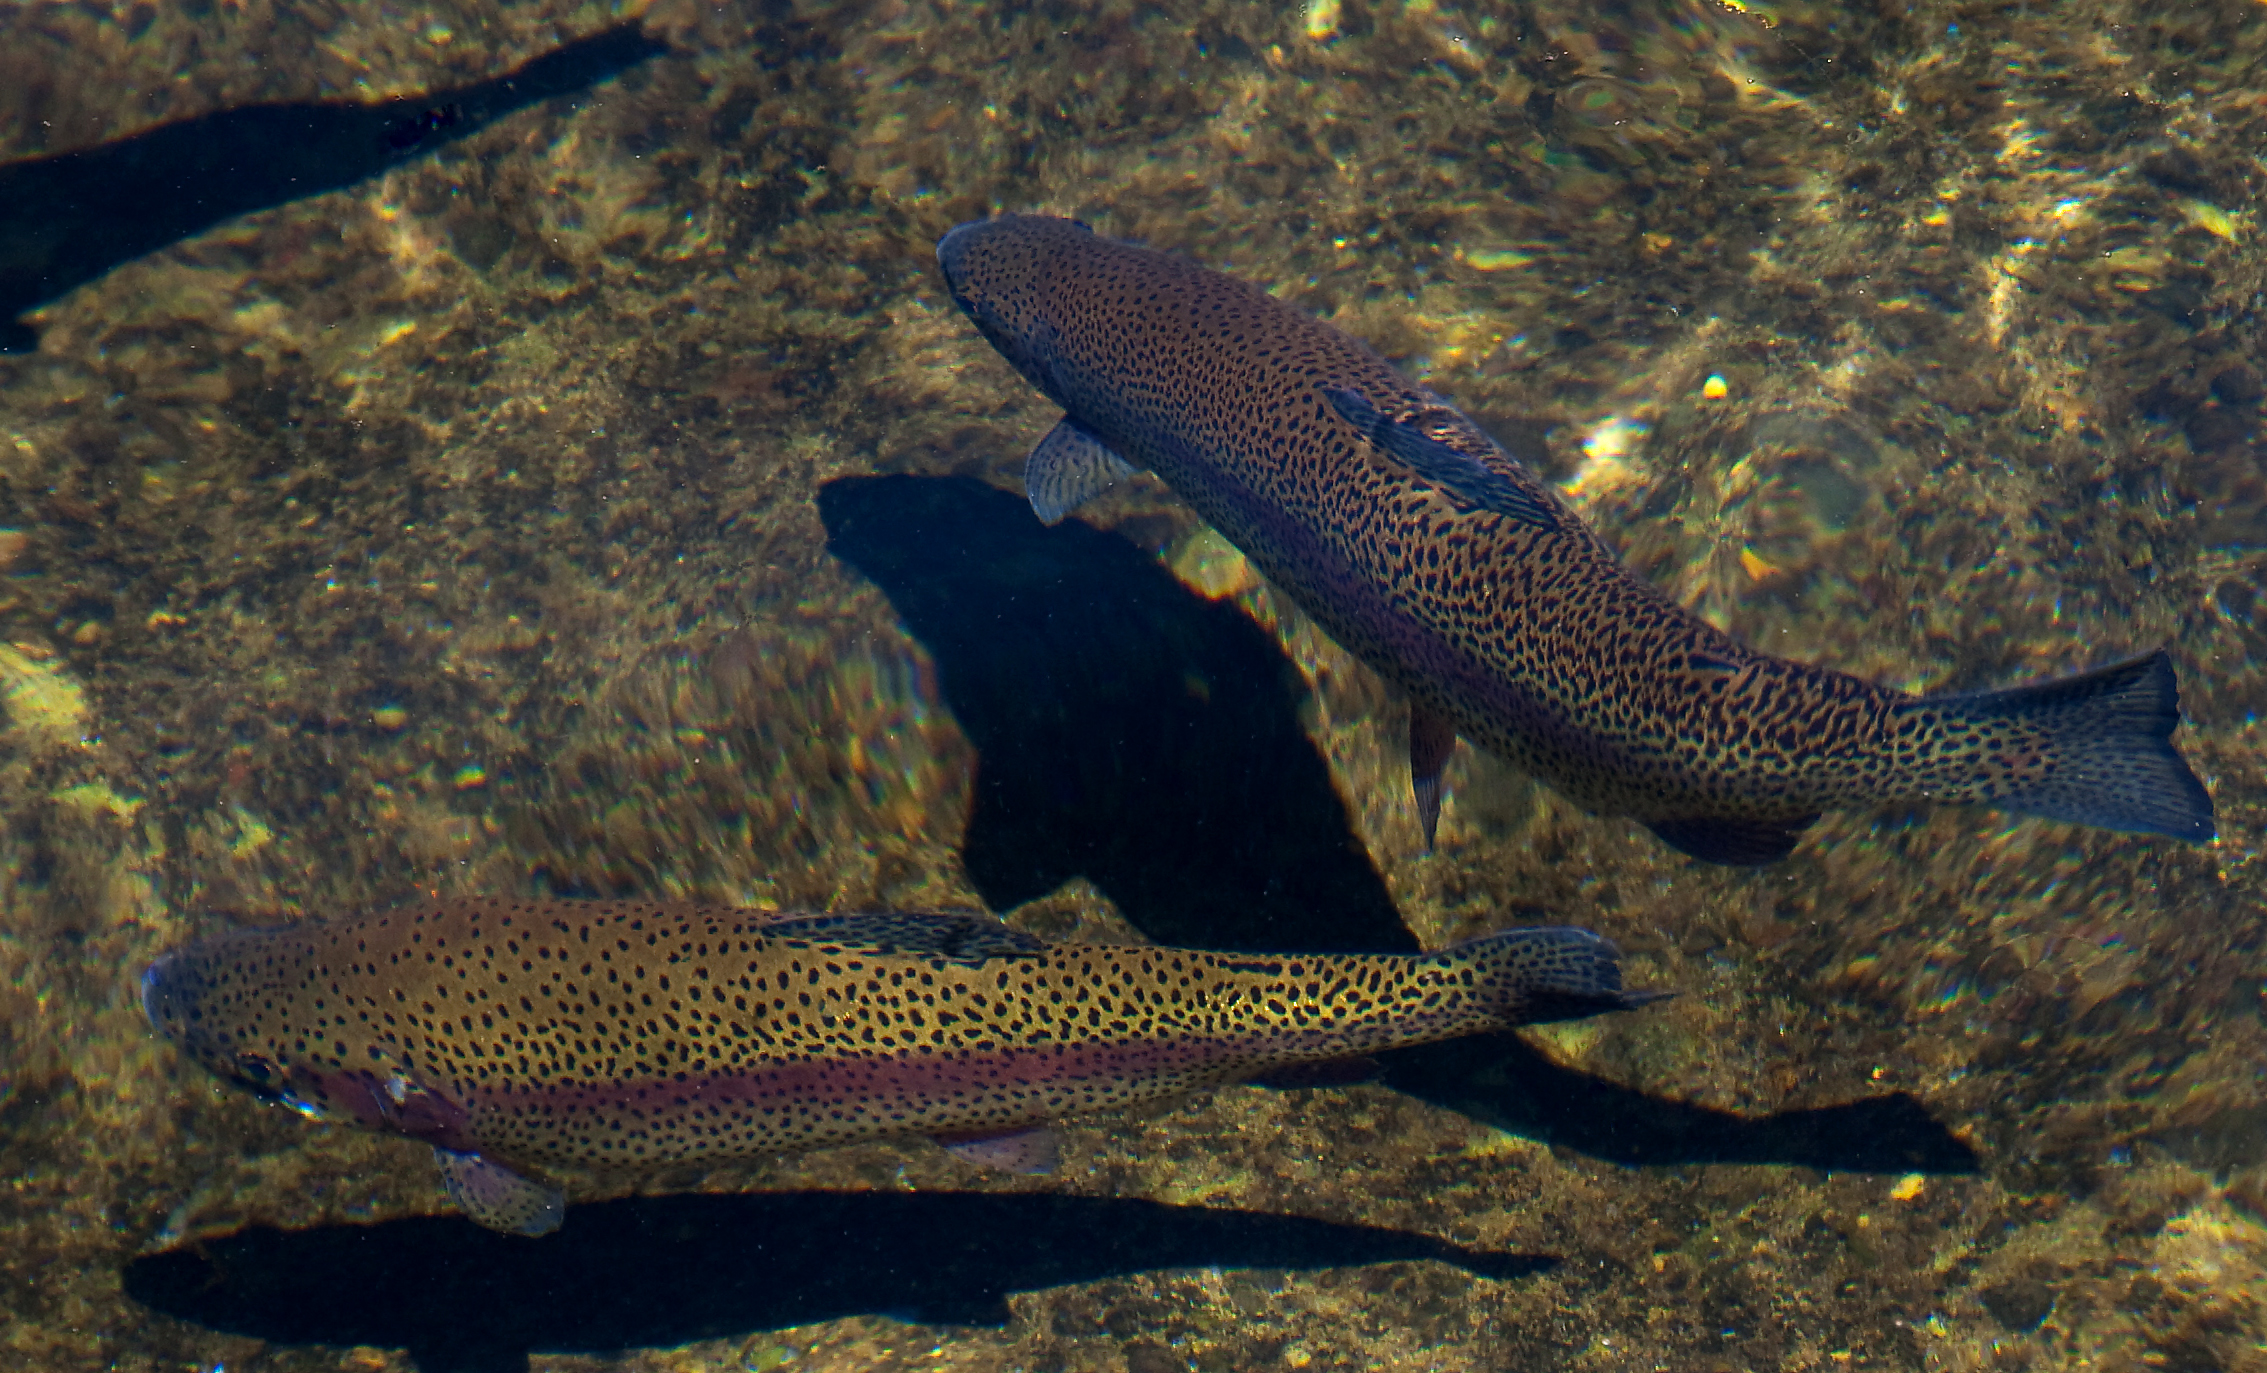
wildlife, biology, fish, fauna, animals, vertebrate, newt, trout, oregon, columbiariver, fishhatchery, rainbowtrout, northern pike, marine biology, lissotriton, smooth newt